Baháʼí House of Worship

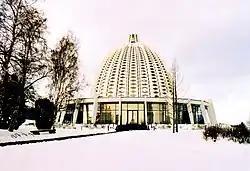
The Baháʼí House of Worship in Germany during winter

There is a Baháʼí House of Worship at the foot of the Taunus Mountains of Germany, in the village of Langenhain near Frankfurt. It was designed by German architect Teuto Rocholl. The foundation stone for the temple was laid on 20 November 1960 by Amelia Collins and the temple was dedicated on 4 July 1964. Its construction was opposed by a number of Catholic and Protestant churches in Germany at the time. The temple's superstructure was prefabricated in the Netherlands out of steel and concrete. The center of the interior of the temple is illuminated by light shining through over 500 glass panels above. At its base, the interior is 48 metres in diameter. The height from ground level is 28.3 metres and the temple can seat up to 600 people. Seena Fazel describes the House of Worship as having a "distinctive concrete and glass modernist design".